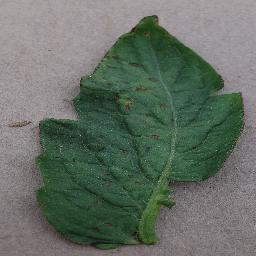
Label: Tomato___Bacterial_spot